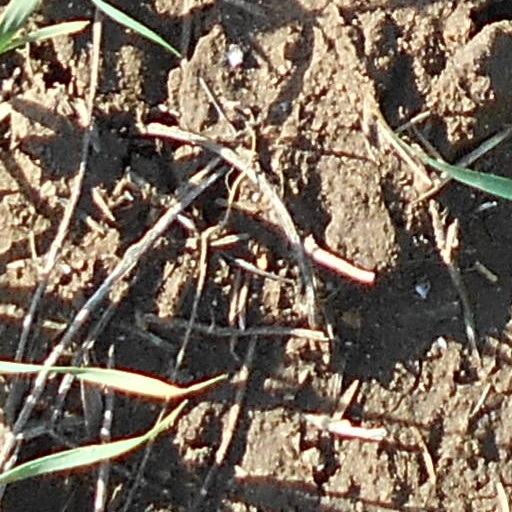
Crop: wheat